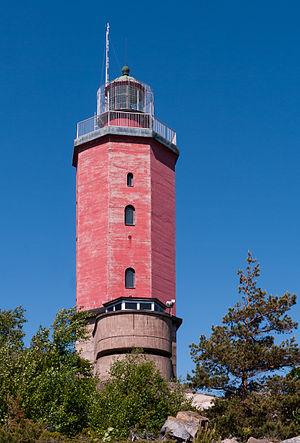
Russarö est une île au sud de Hanko région d'Uusimaa en Finlande.
Le phare de Russarö est un phare situé sur l'île de Russarö, appartenant à la municipalité de Hanko, en région d'Uusimaa.
Hanko est la ville la plus méridionale de Finlande. Elle est connue pour ses plages, ses récifs et ses maisons colorées. De grands ports de plaisance offrent un mouillage aux milliers de bateaux qui y font escale en été.